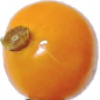
Label: physalis